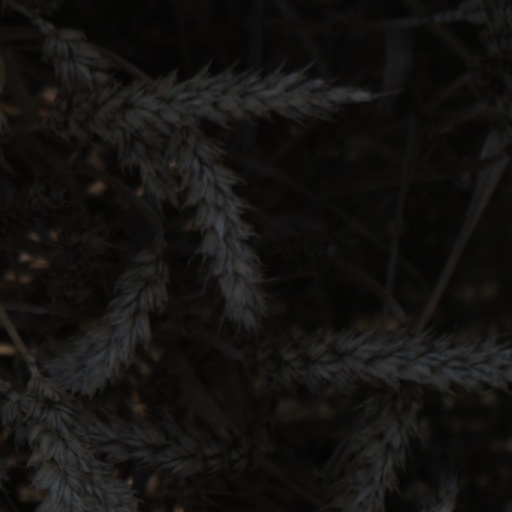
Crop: wheat